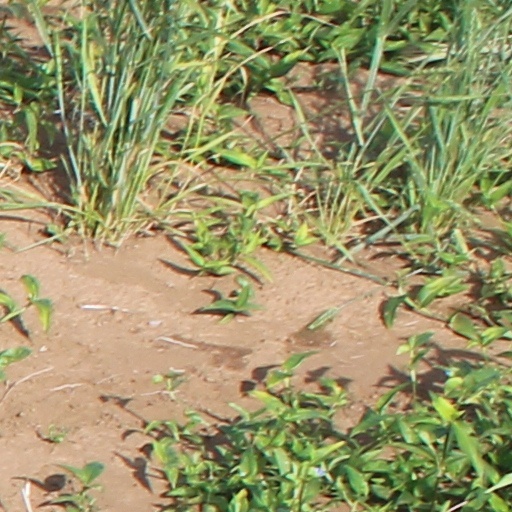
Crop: wheat